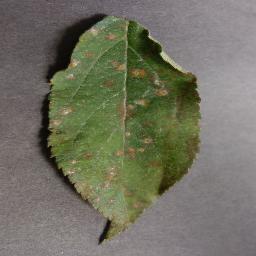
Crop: apple
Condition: cedar_rust